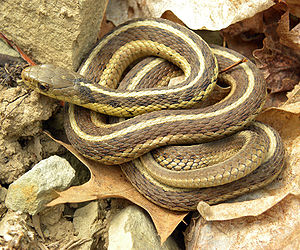
Evolution (biologi) / Udfald / Coevolution
(Thamnophis sirtalis sirtalis) som har udviklet resistans over for tetrodotoxin i sit byttedyr.
Evolution er en proces hvorved sammensætningen af arveanlæg i en population ændres over generationer. Evolutionære processer giver anledning til mangfoldigheden af liv på alle niveauer af biologisk organisation, herunder niveauet for arter, individuelle organismer, og på niveauet for molekylær evolution. Evolutionsteorien er en videnskabelig teori, der forklarer hvordan diversifikation af organismer, og artsdannelse, dvs. opståen af nye arter, forekommer. Evolution anses som videnskabelig kendsgerning, fordi de forudsigelser som udviklingslæren producerer har vist sig at holde stik - både i eksperimenter, og i analyser af fossiler og levende arter.